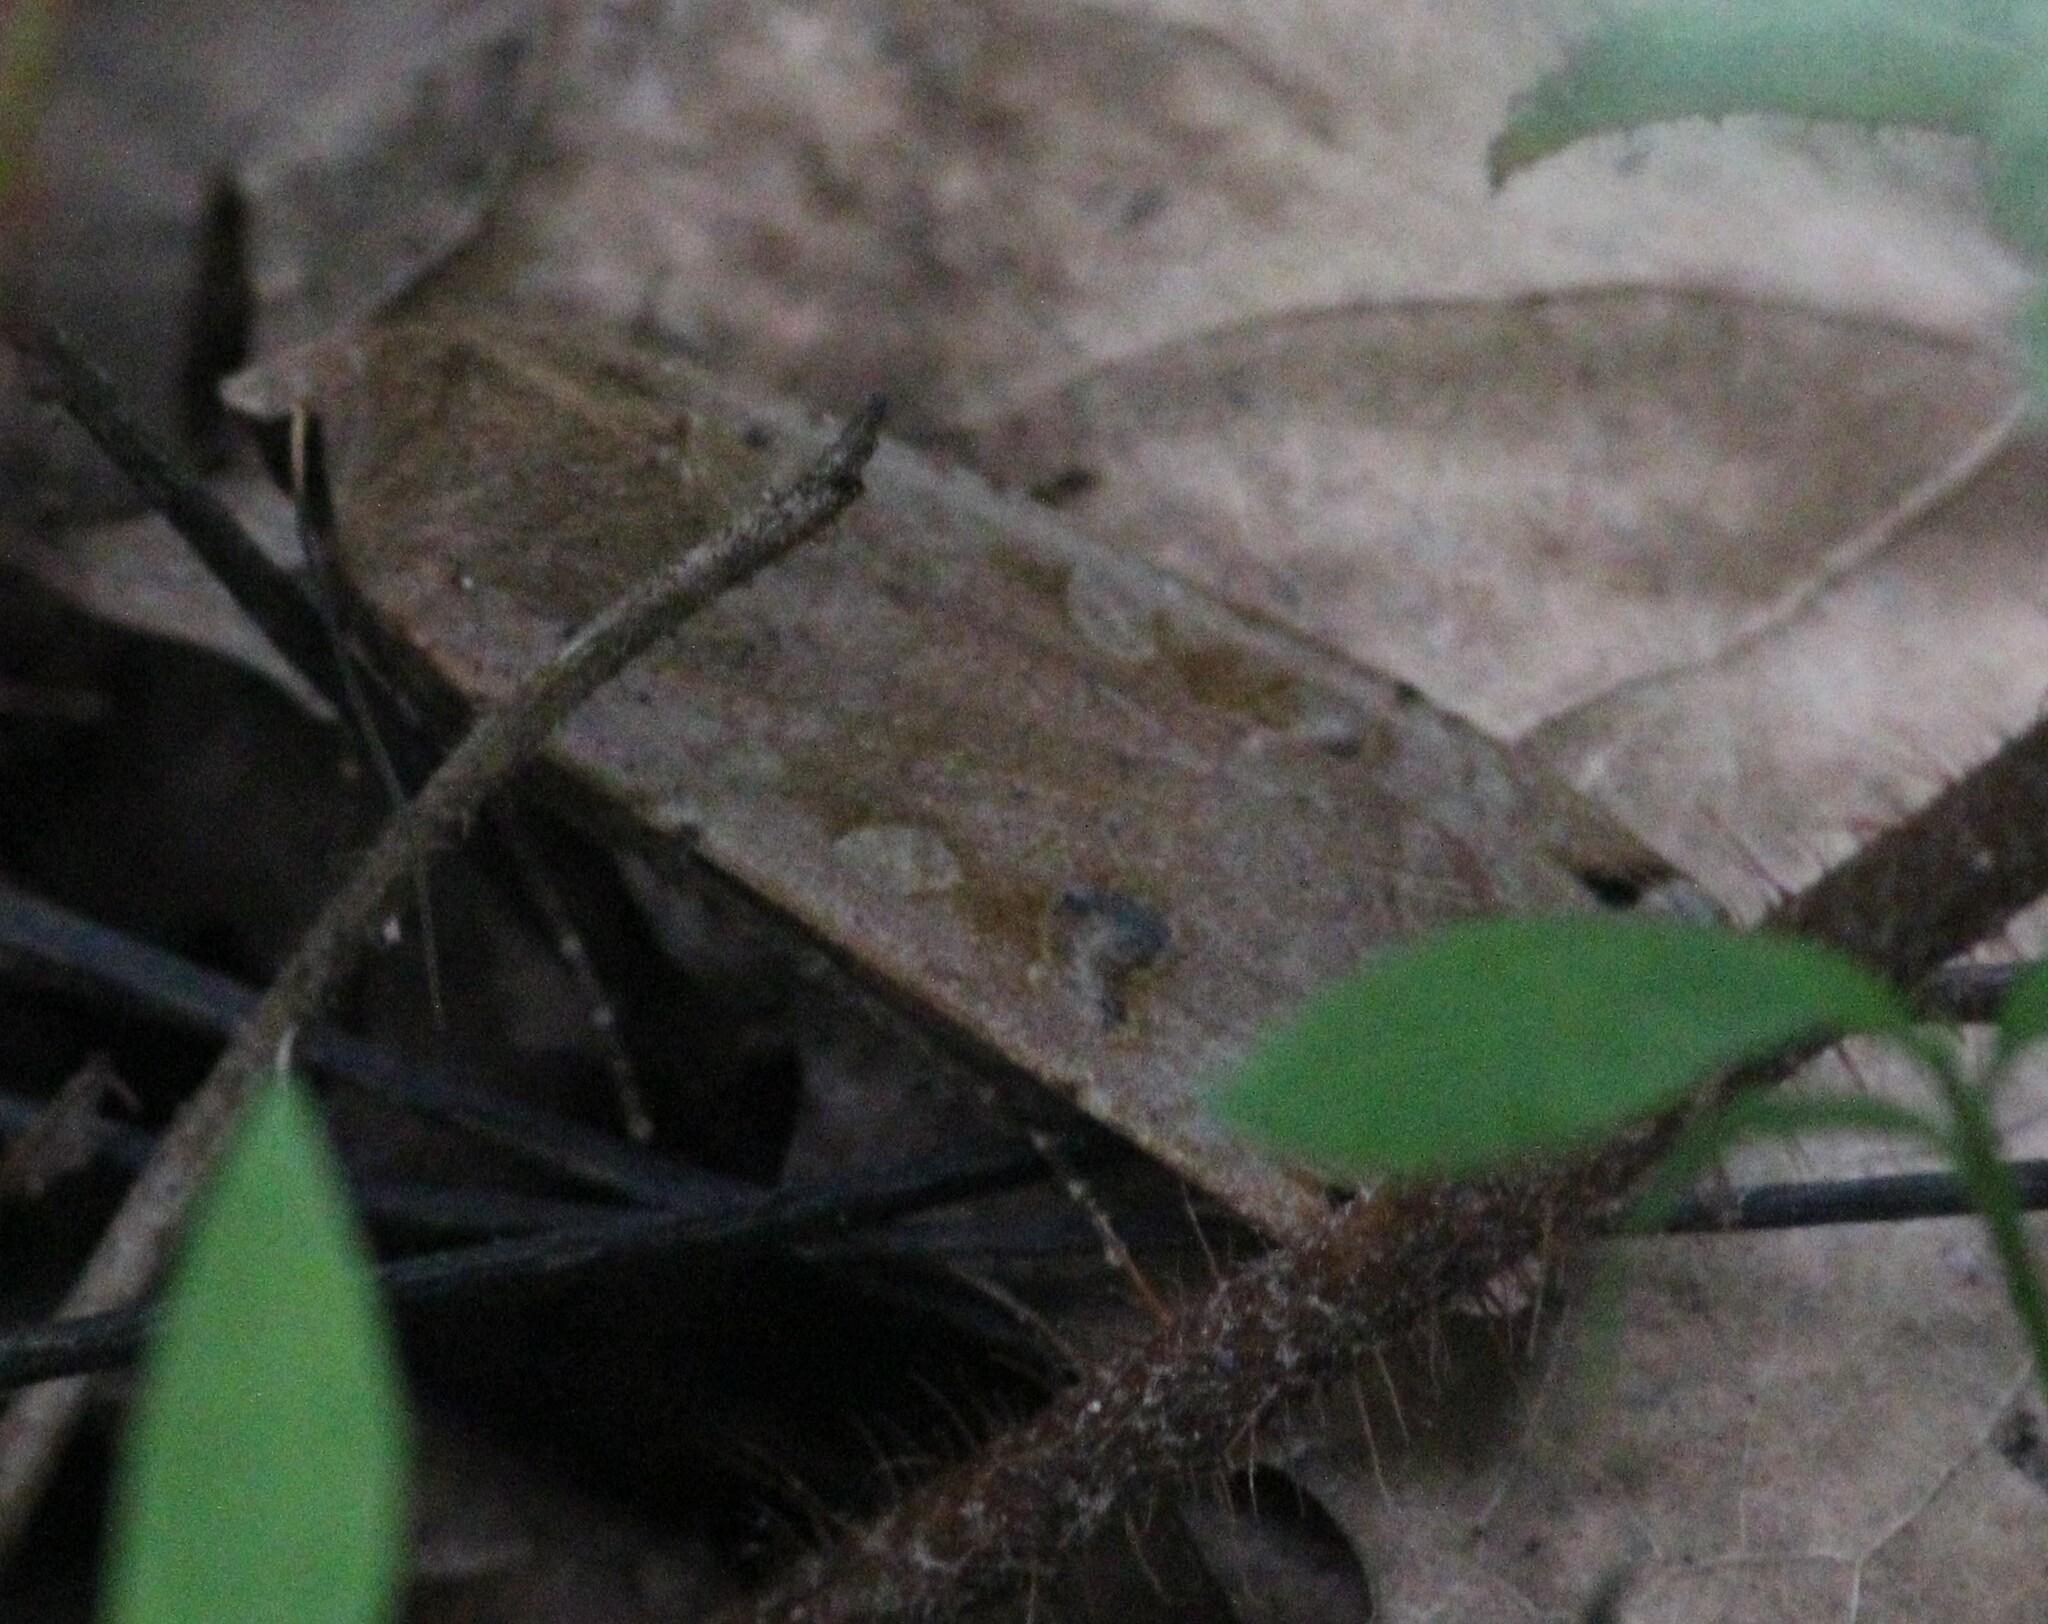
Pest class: cutworms